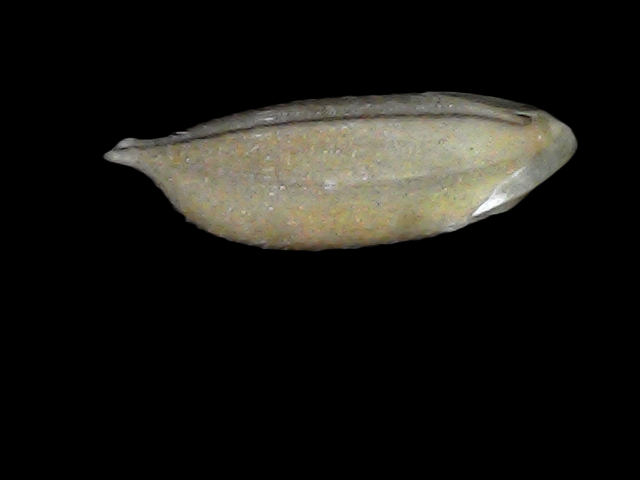
Rice variety: Bd34